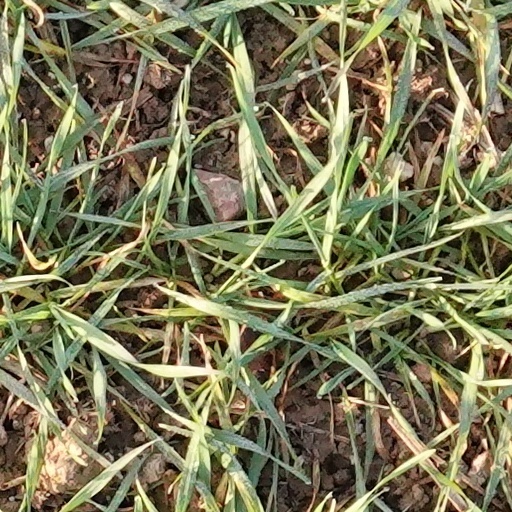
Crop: wheat